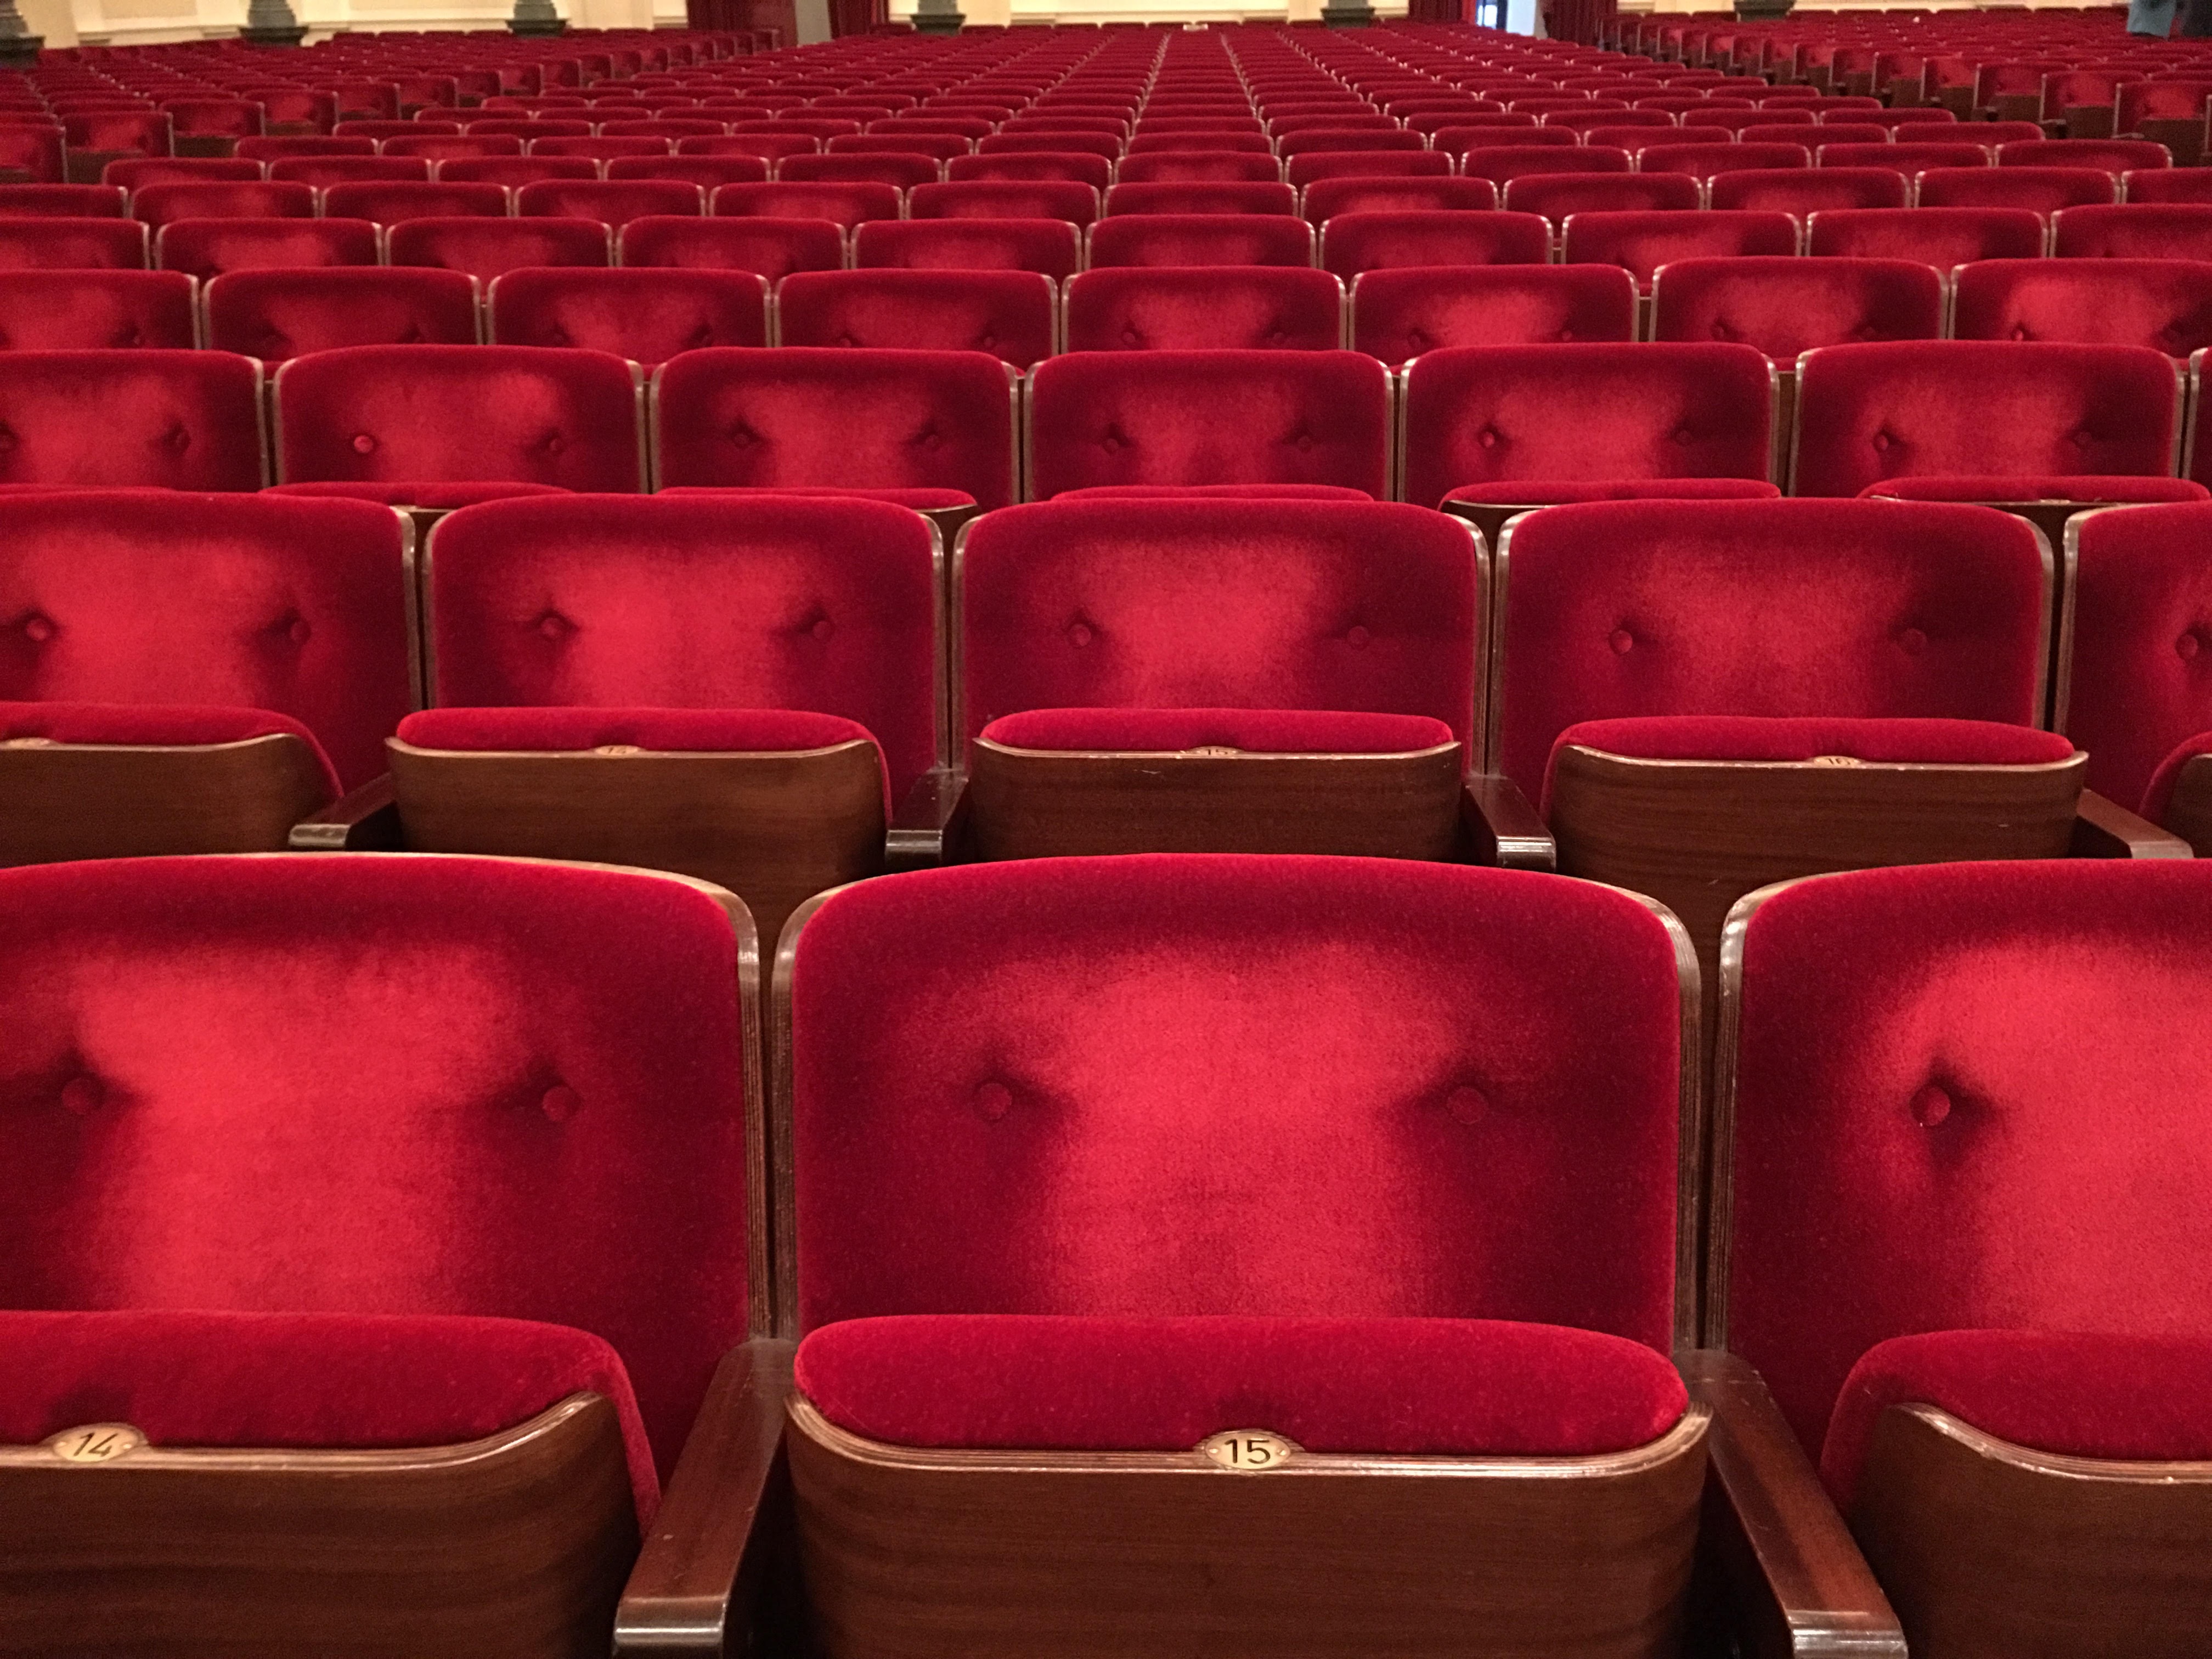
auditorium, chair, concert, red, spectator, hall, show, furniture, concert hall, white cloth, theatre, chairs, cinema, plush, image, version, projection, going out, movie theater